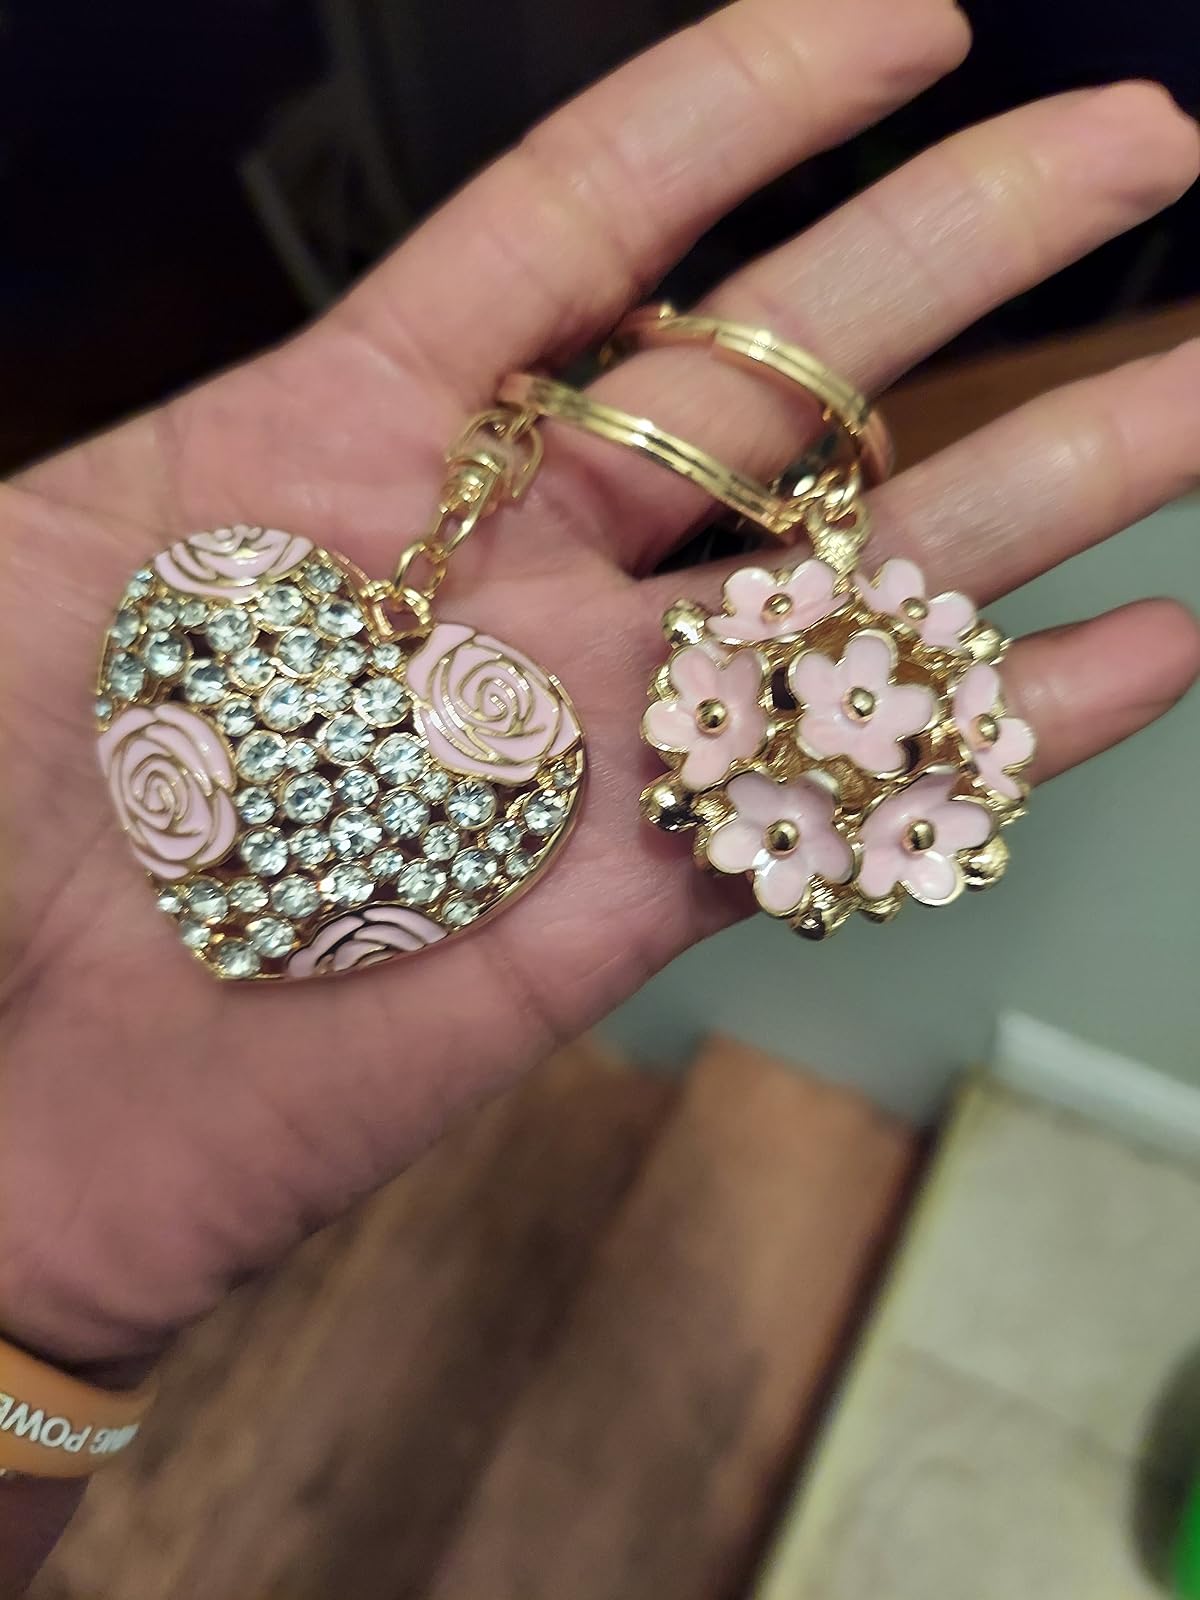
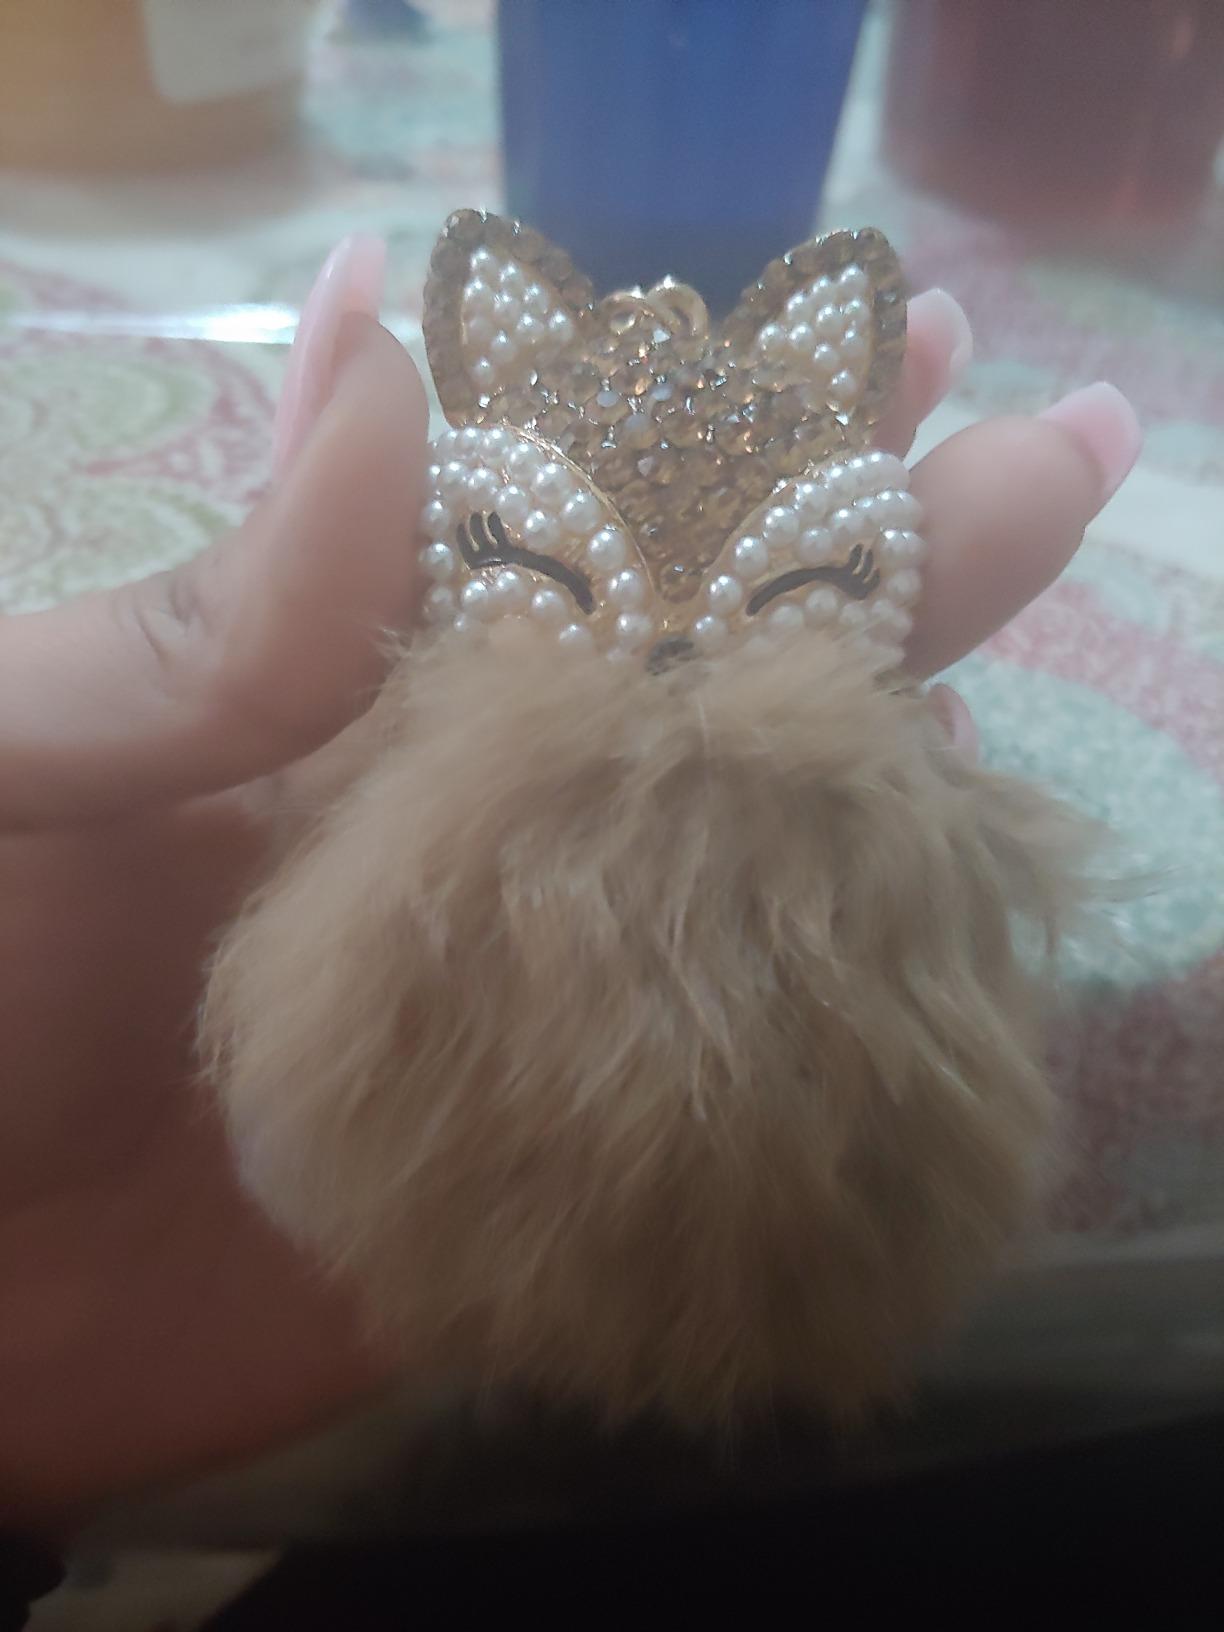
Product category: accessories_keychain
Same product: no